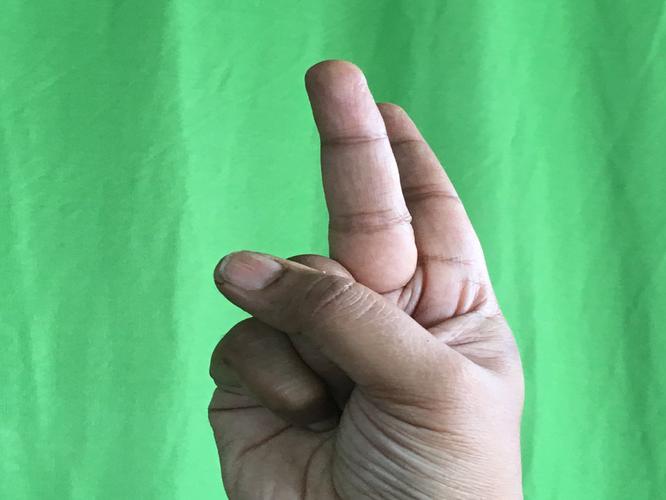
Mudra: Katrimukha
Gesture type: single_hand